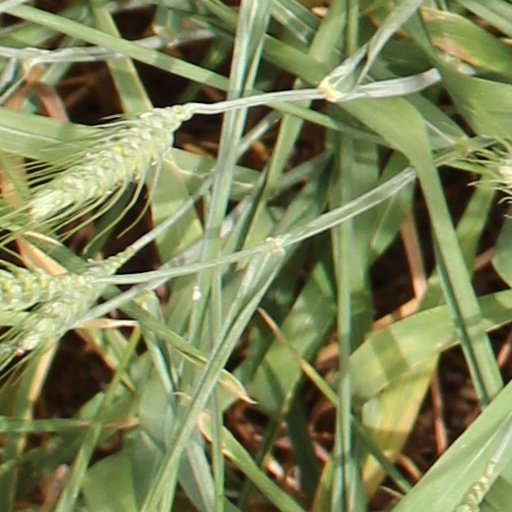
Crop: wheat